String quartet

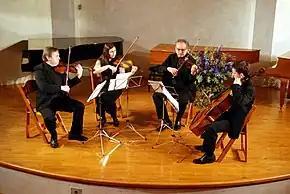
A string quartet in performance. From left to right: violin 1, violin 2, viola, cello

The early history of the string quartet is in many ways the history of the development of the genre by the Austrian composer Joseph Haydn. There had been examples of divertimenti for two solo violins, viola and cello by the Viennese composers Georg Christoph Wagenseil and Ignaz Holzbauer; and there had long been a tradition of performing orchestral works one instrument to a part. The British musicologist David Wyn Jones cites the widespread practice of four players, one to a part, playing works written for string orchestra, such as divertimenti and serenades, there being no separate (fifth) contrabass part in string scoring before the 19th century. However, these composers showed no interest in exploring the development of the string quartet as a medium.